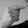
ASL letter: G